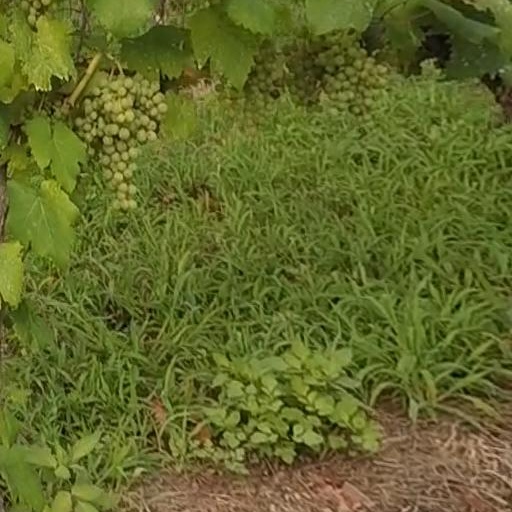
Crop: grape